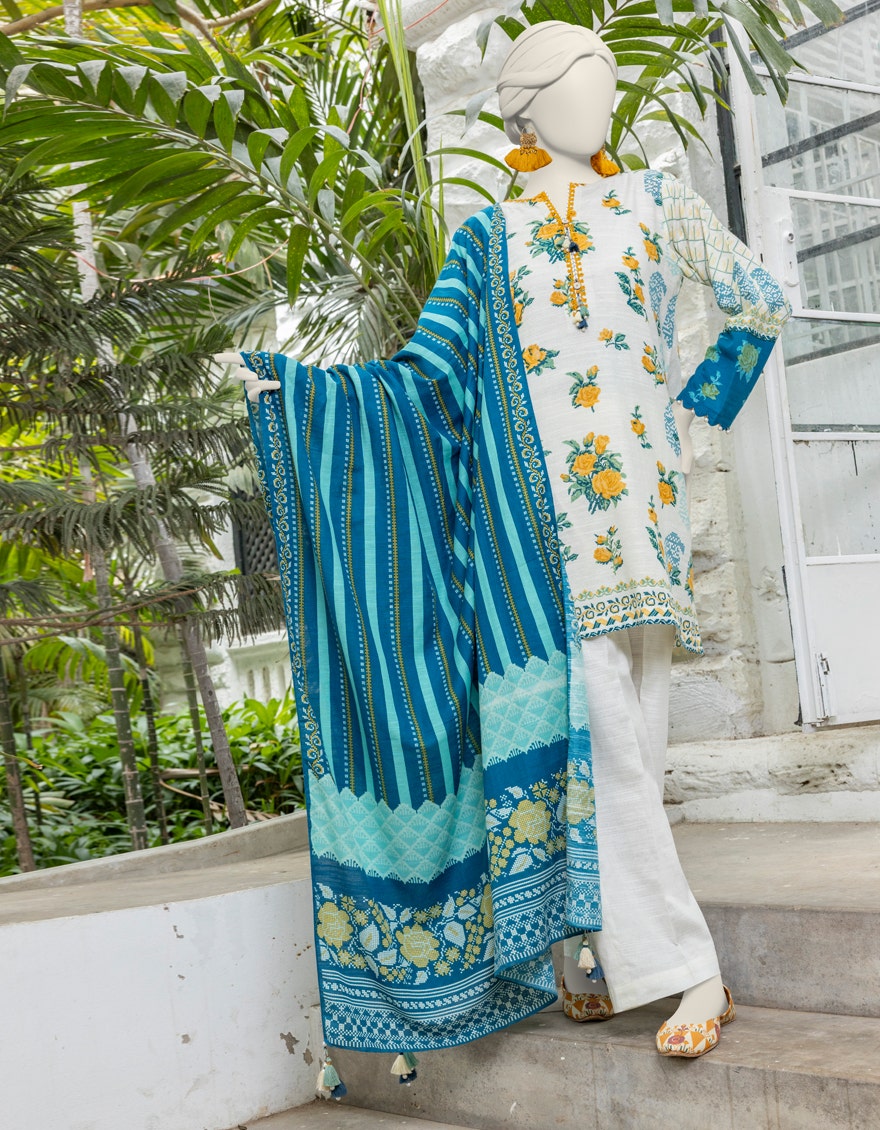
blue multi embroidered cotton lawn suit